Baclayon Church

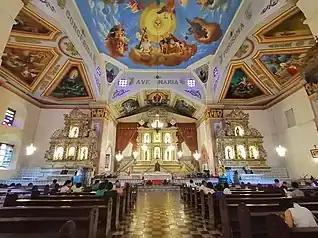
Church interior in 2019

The Jesuits, the first evangelizers of Baclayon, planted the first seed of Christianity in Bohol upon the request of Doña Catalina de Bolaños, mother of the encomendero of Bohol island, Pedro de Gamboa to Father Antonio Sedeno, mission superior of Leyte and Samar. On November 17, 1596, the first Jesuits, Father Juan de Torres, SJ and Father Gabriel Sánchez, SJ , came to Baclayon. At that time, a Catholic chapel is already existing inside the encomienda.